Economy of Lebanon

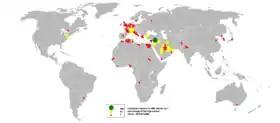
Lebanese exports in 2006

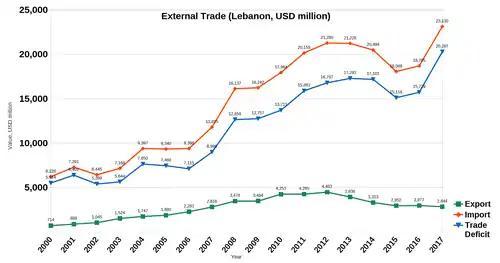
External trade (USD, million)

Lebanon's trade balance is structurally negative. In 2017, the trade deficit reached $20.3 billion. The country imported $23.1 billion worth of goods and services, and exported $2.8 billion.